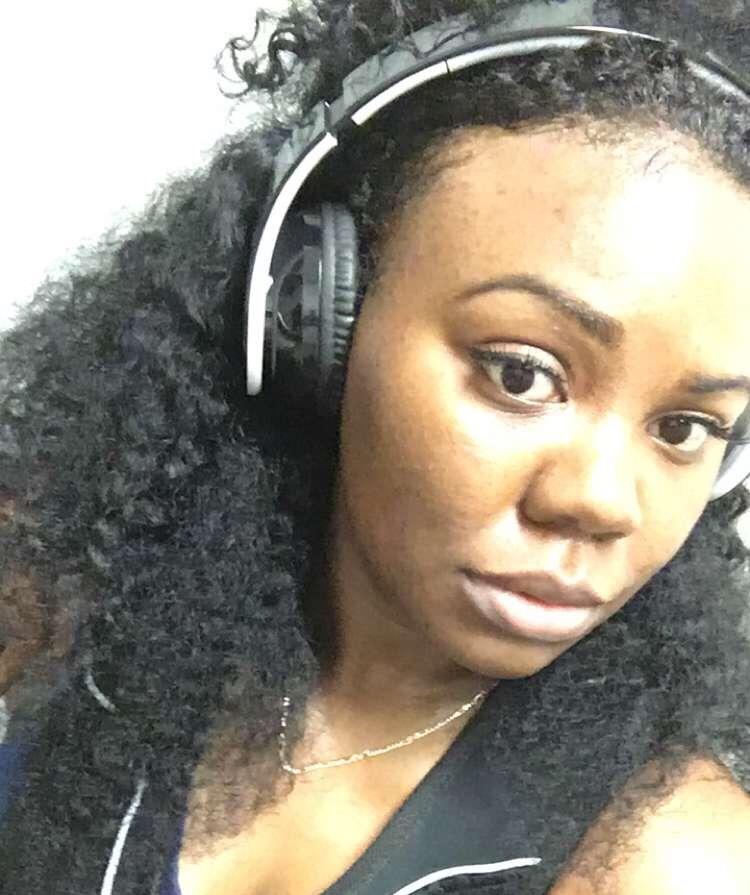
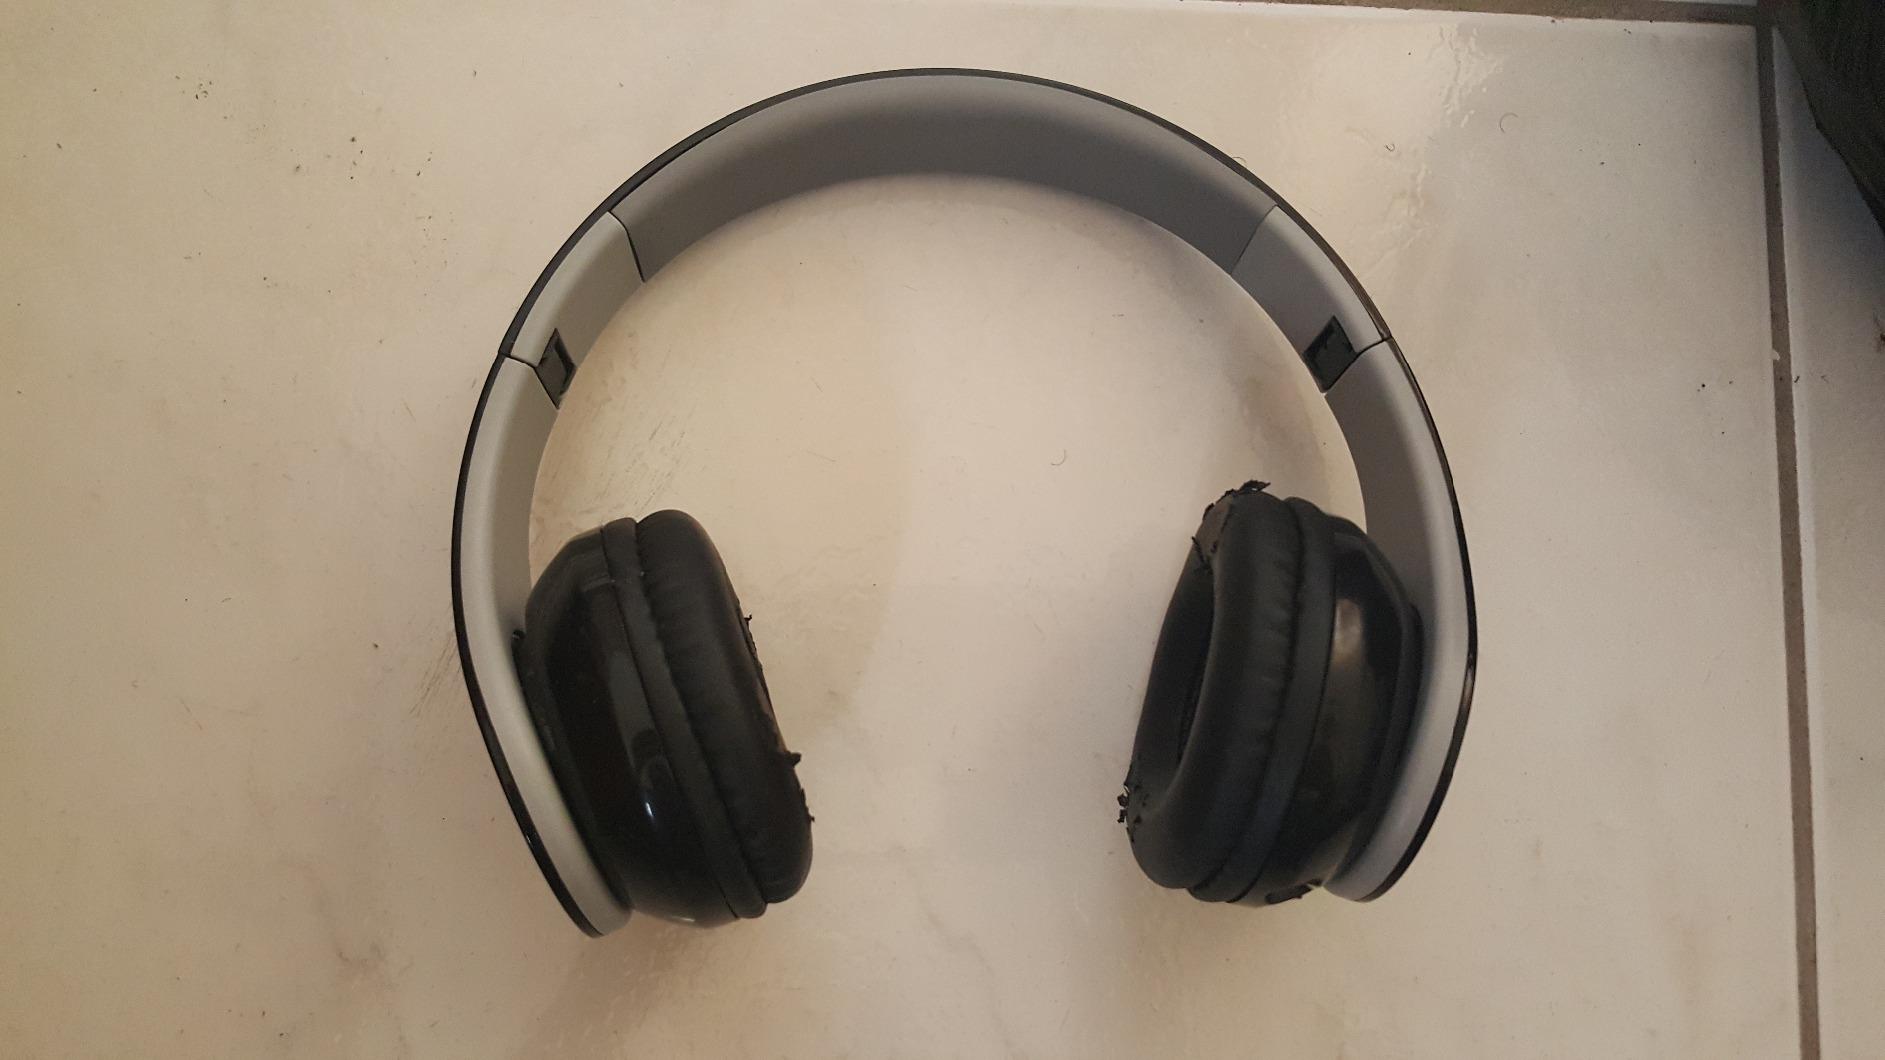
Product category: headphones
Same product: yes